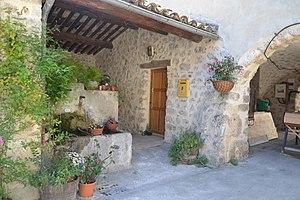
fontaine et lavoir de Montréal les Sources
Montréal-les-Sources est une commune française située dans le département de la Drôme en région Auvergne-Rhône-Alpes.